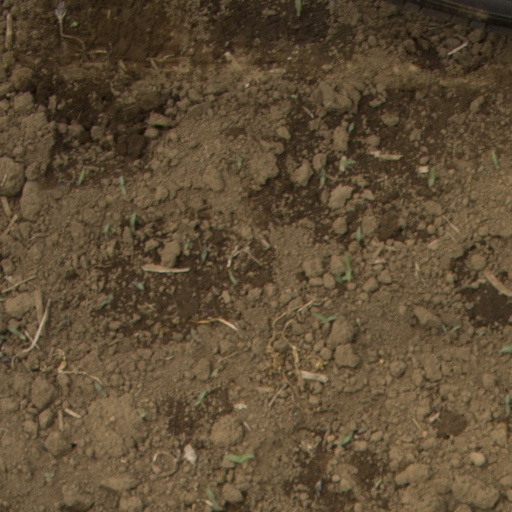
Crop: Jerusalem artichoke